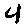
Label: 4